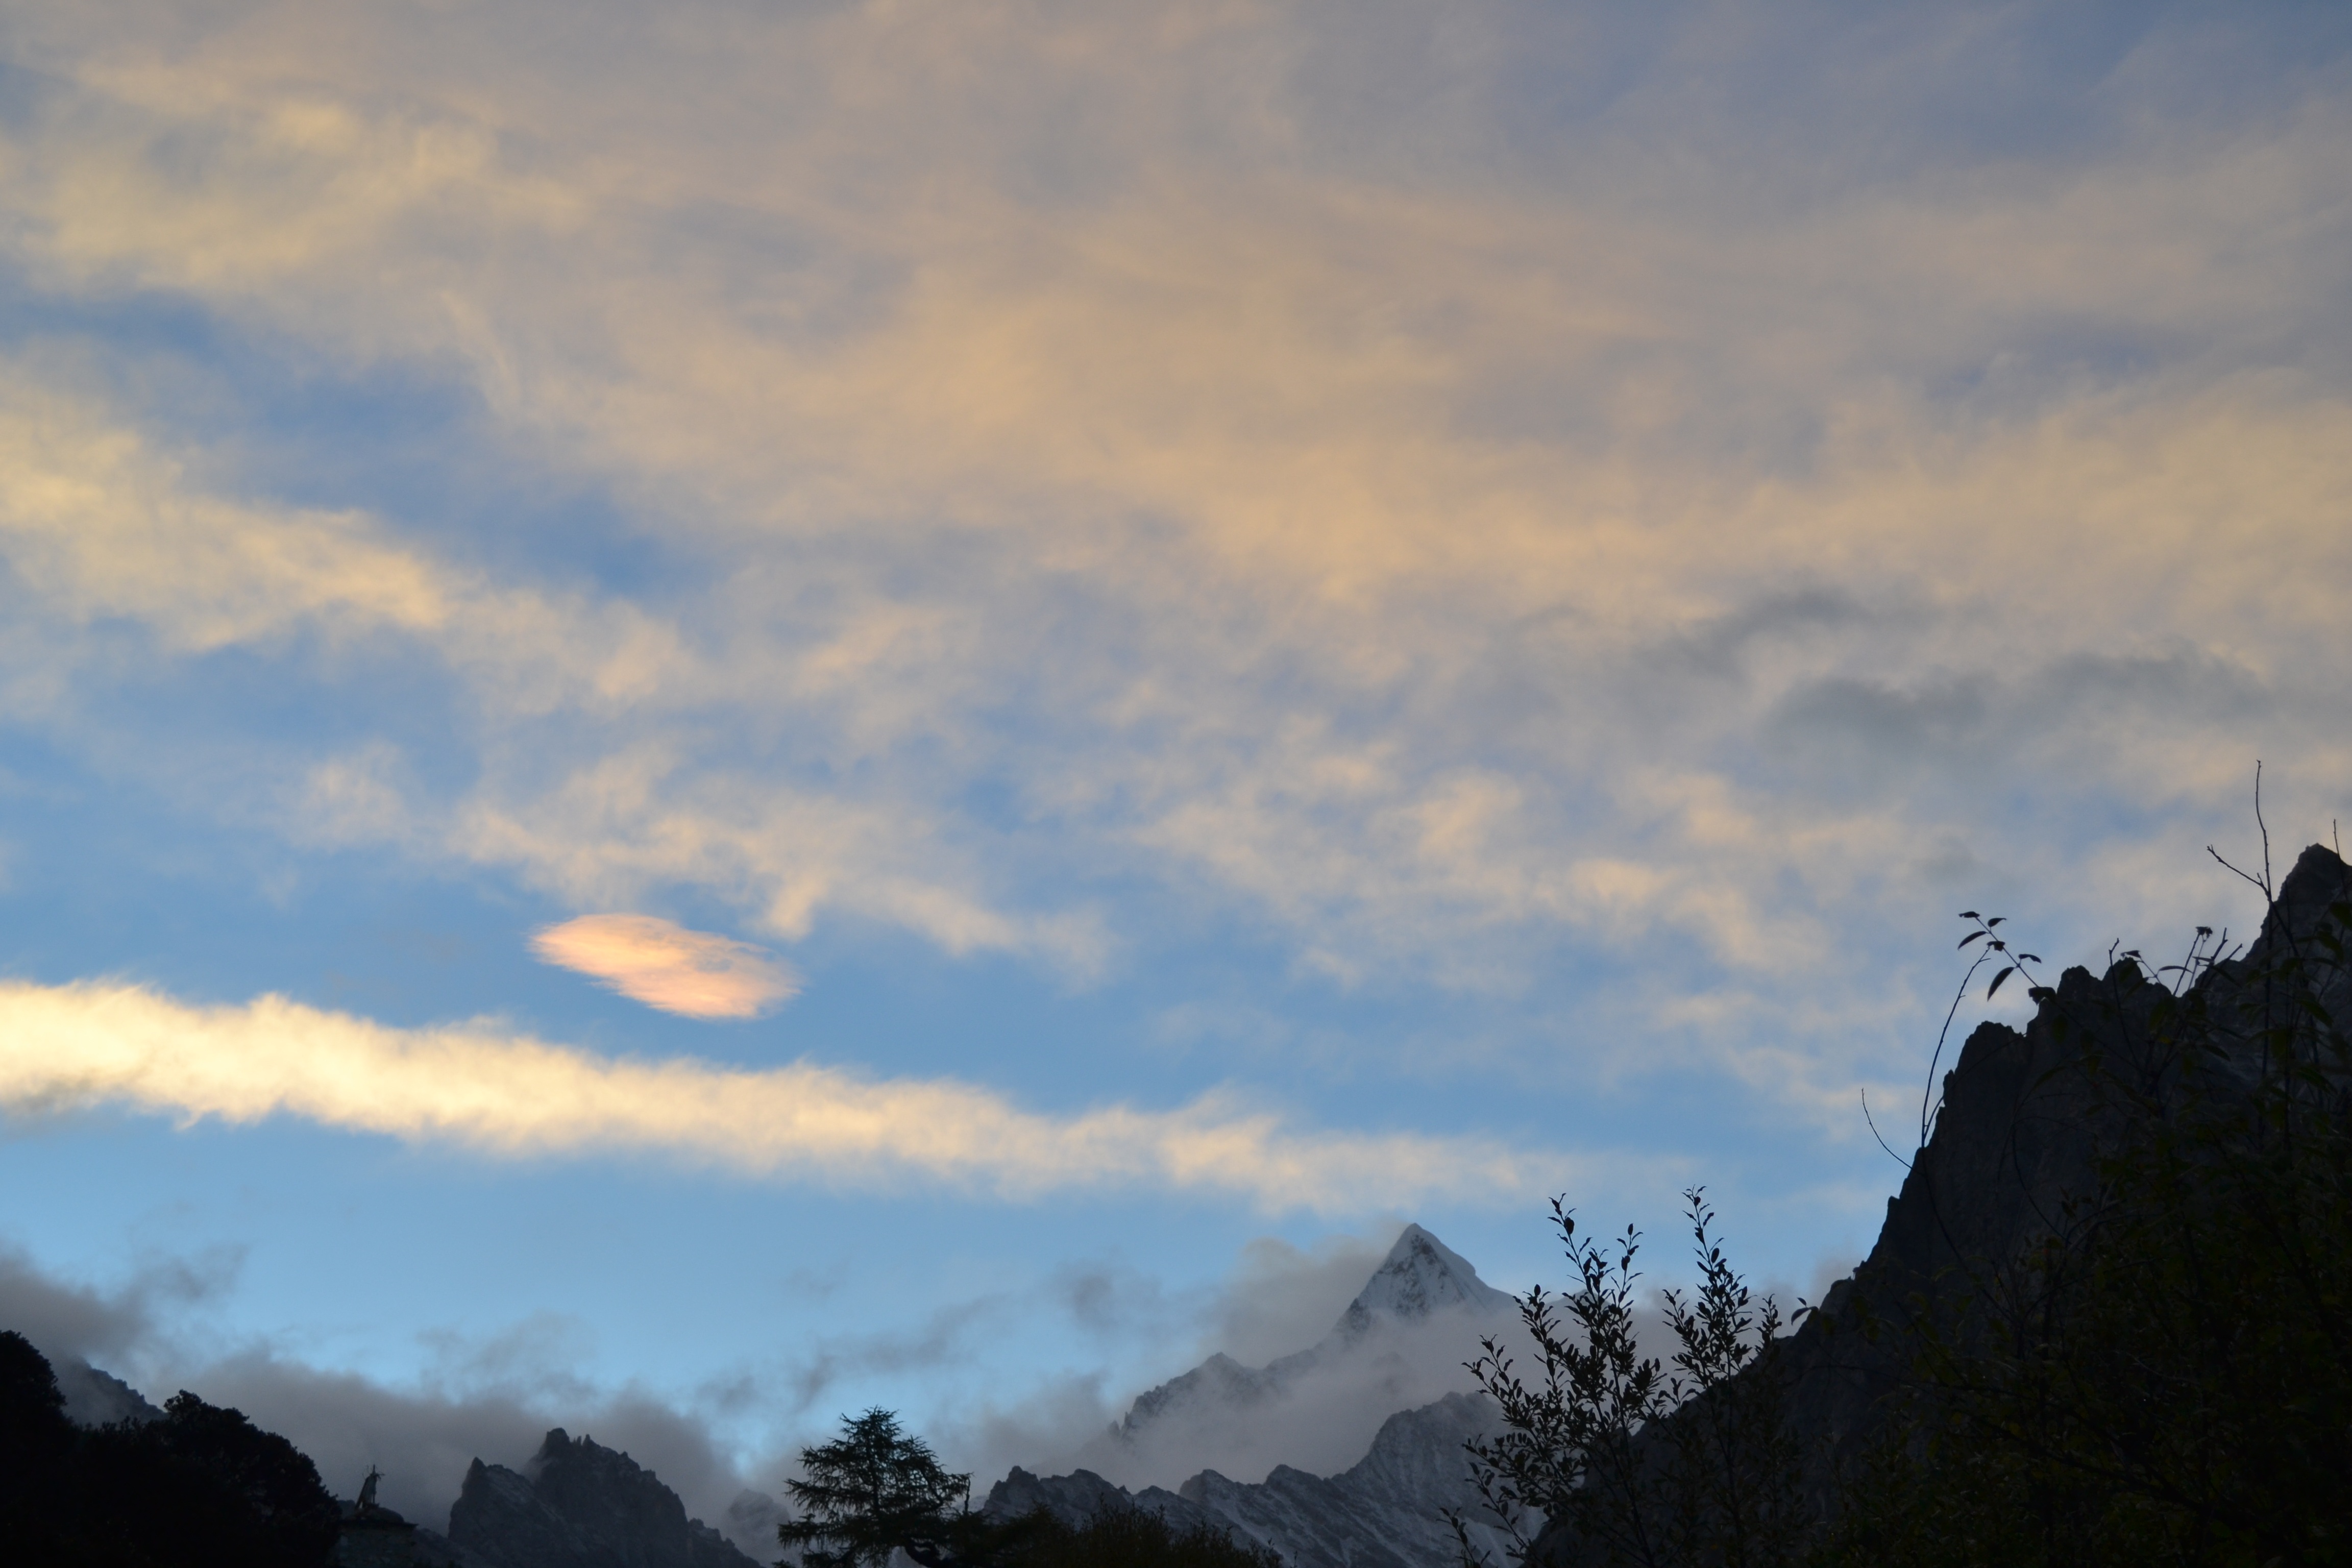
nature, mountain, cloud, sky, sunrise, sunset, sunlight, morning, hill, dawn, mountain range, dusk, evening, snow mountain, beautiful, the scenery, meteorological phenomenon, atmospheric phenomenon, mountainous landforms